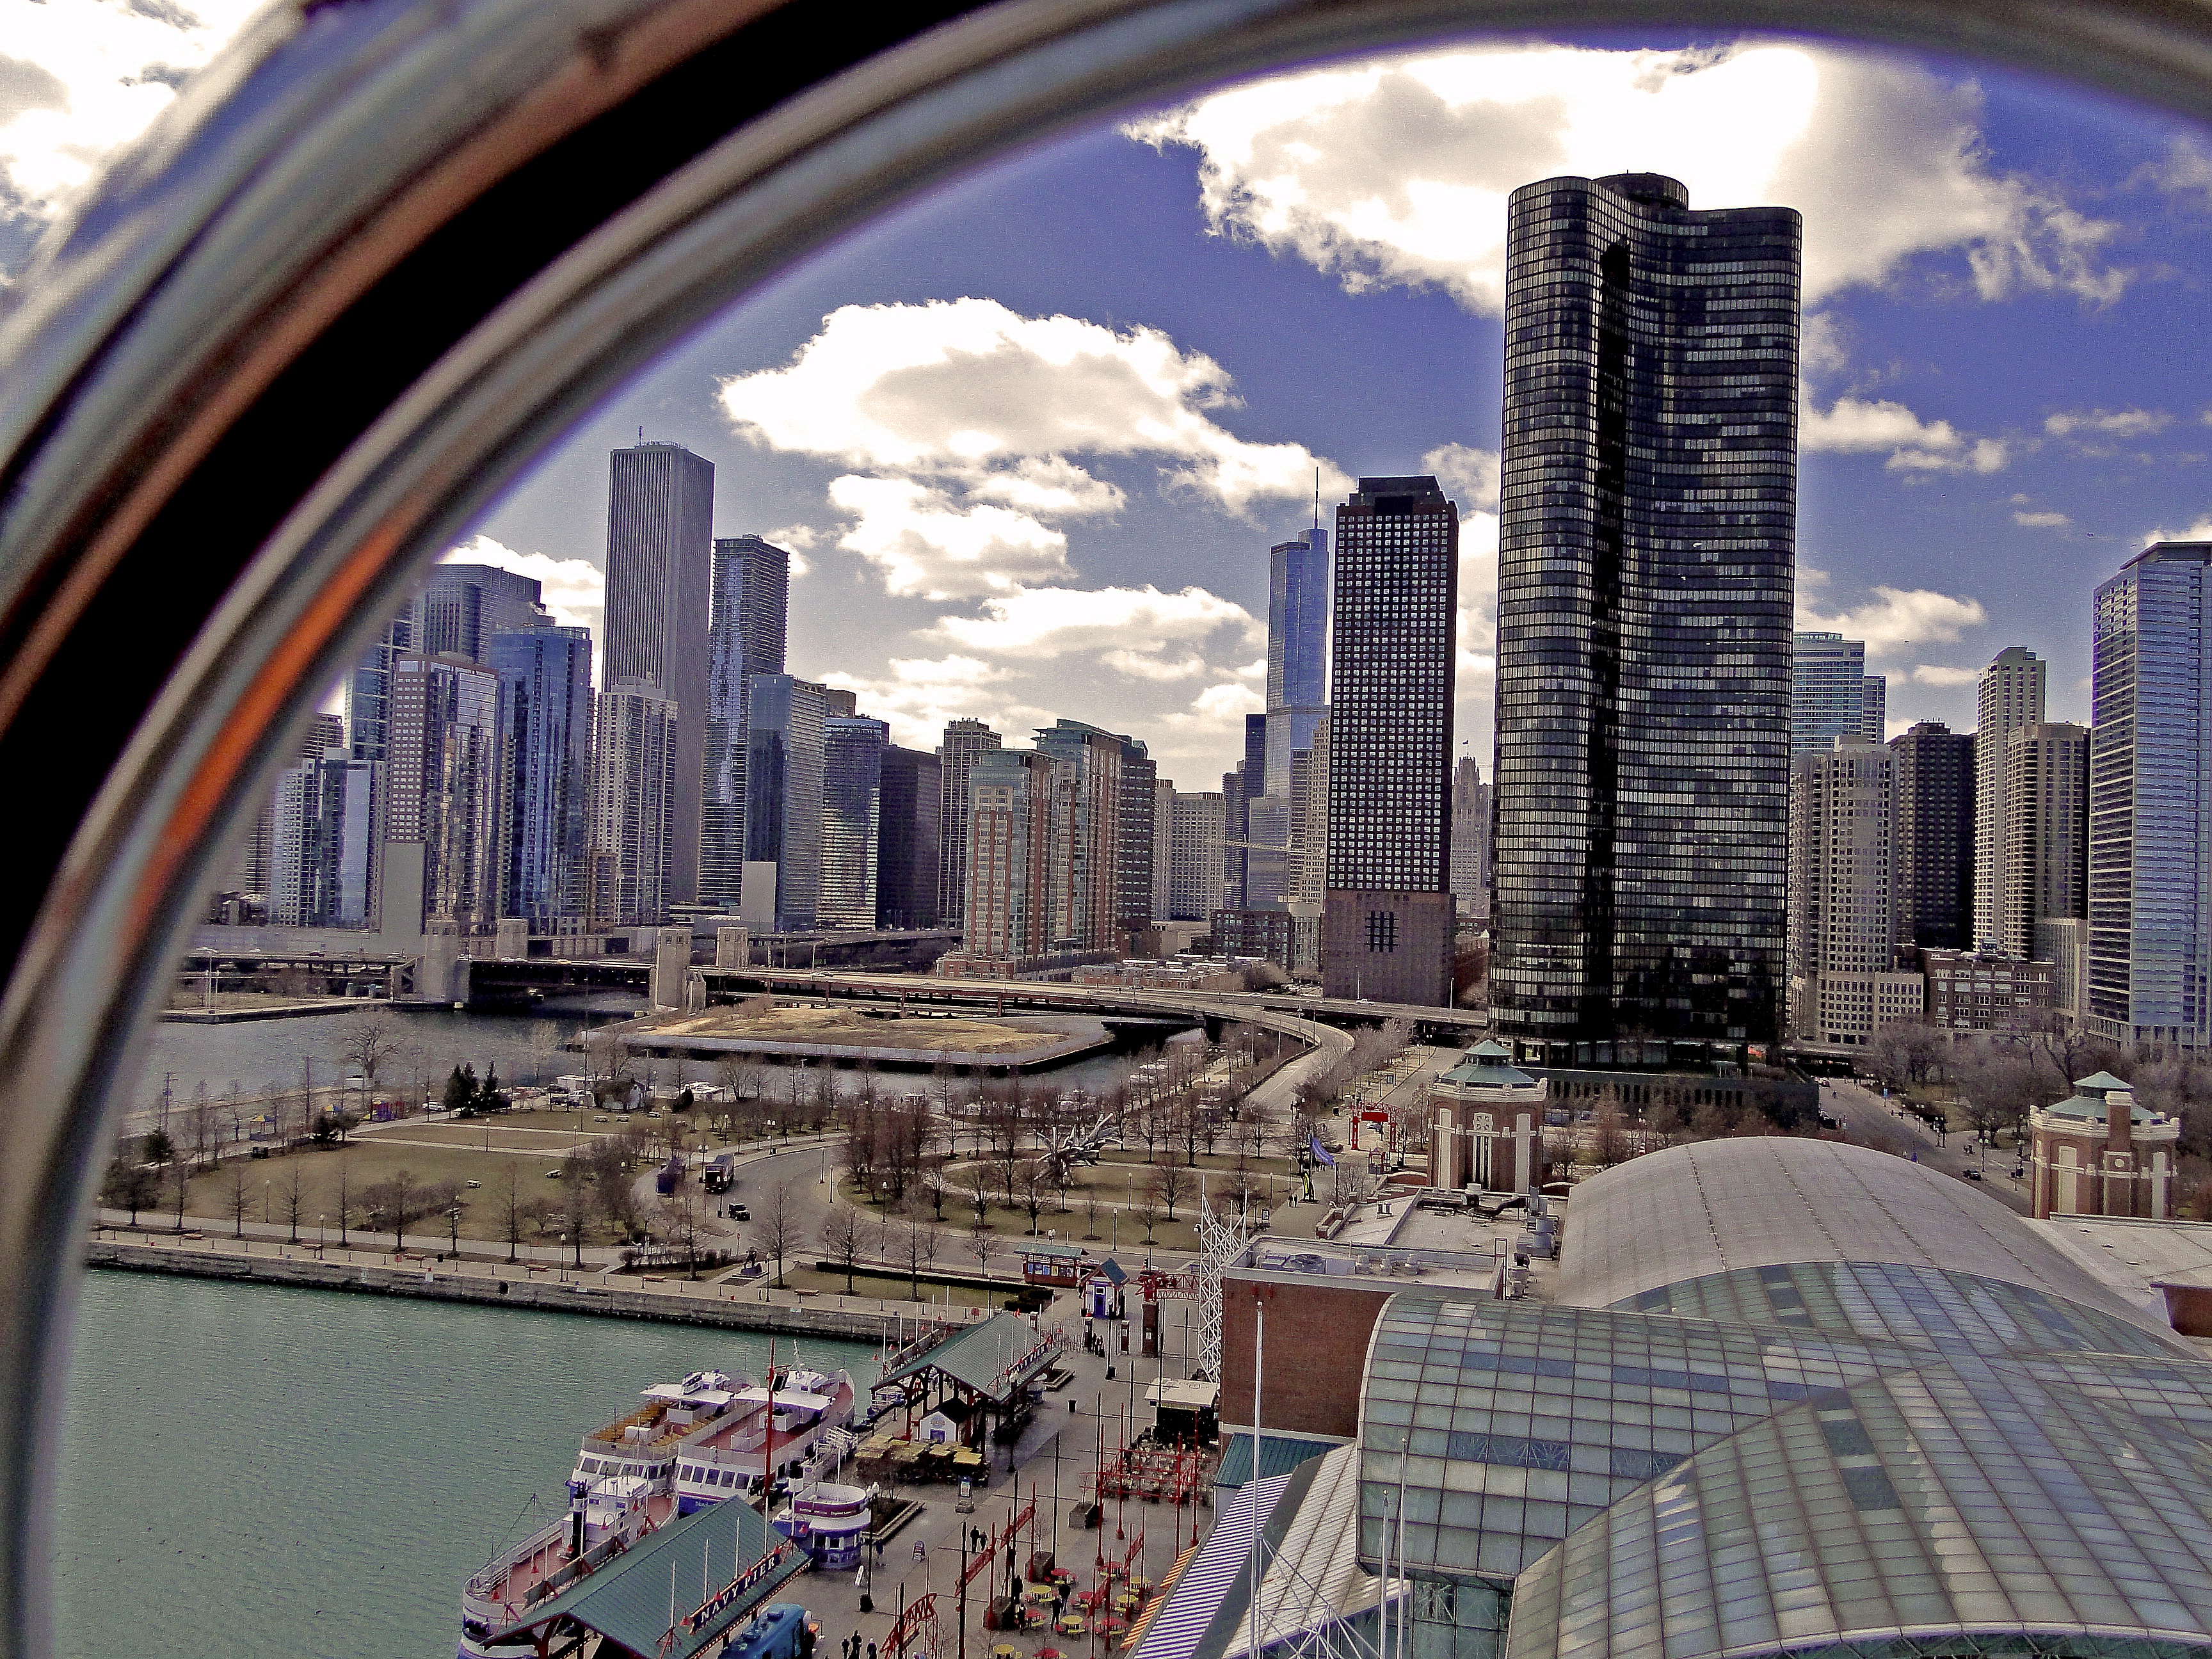
architecture, skyline, traffic, photography, glass, building, city, skyscraper, cityscape, downtown, arch, landmark, chicago, office building, tower block, skyscrapers, metropolis, big city, the centre of, building glass, urban agglomeration, the city centre, high houses, urban area, strict, human settlement, metropolitan area